İpek Soylu

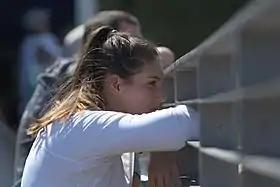
Soylu at the 2017 Birmingham Classic

At Wimbledon, Soylu made her first match win at a Grand Slam championship, reaching the second round together with Varatchaya Wongteanchai in which they lost to Chan Hao-ching/Monica Niculescu. In August at the US Open, Soylu lost in the first round to Carla Suárez Navarro.